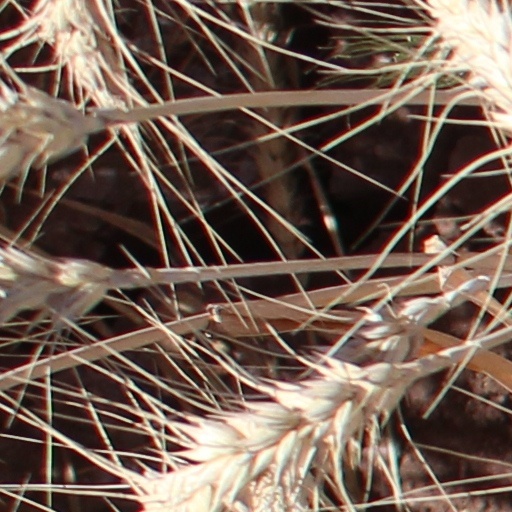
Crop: wheat